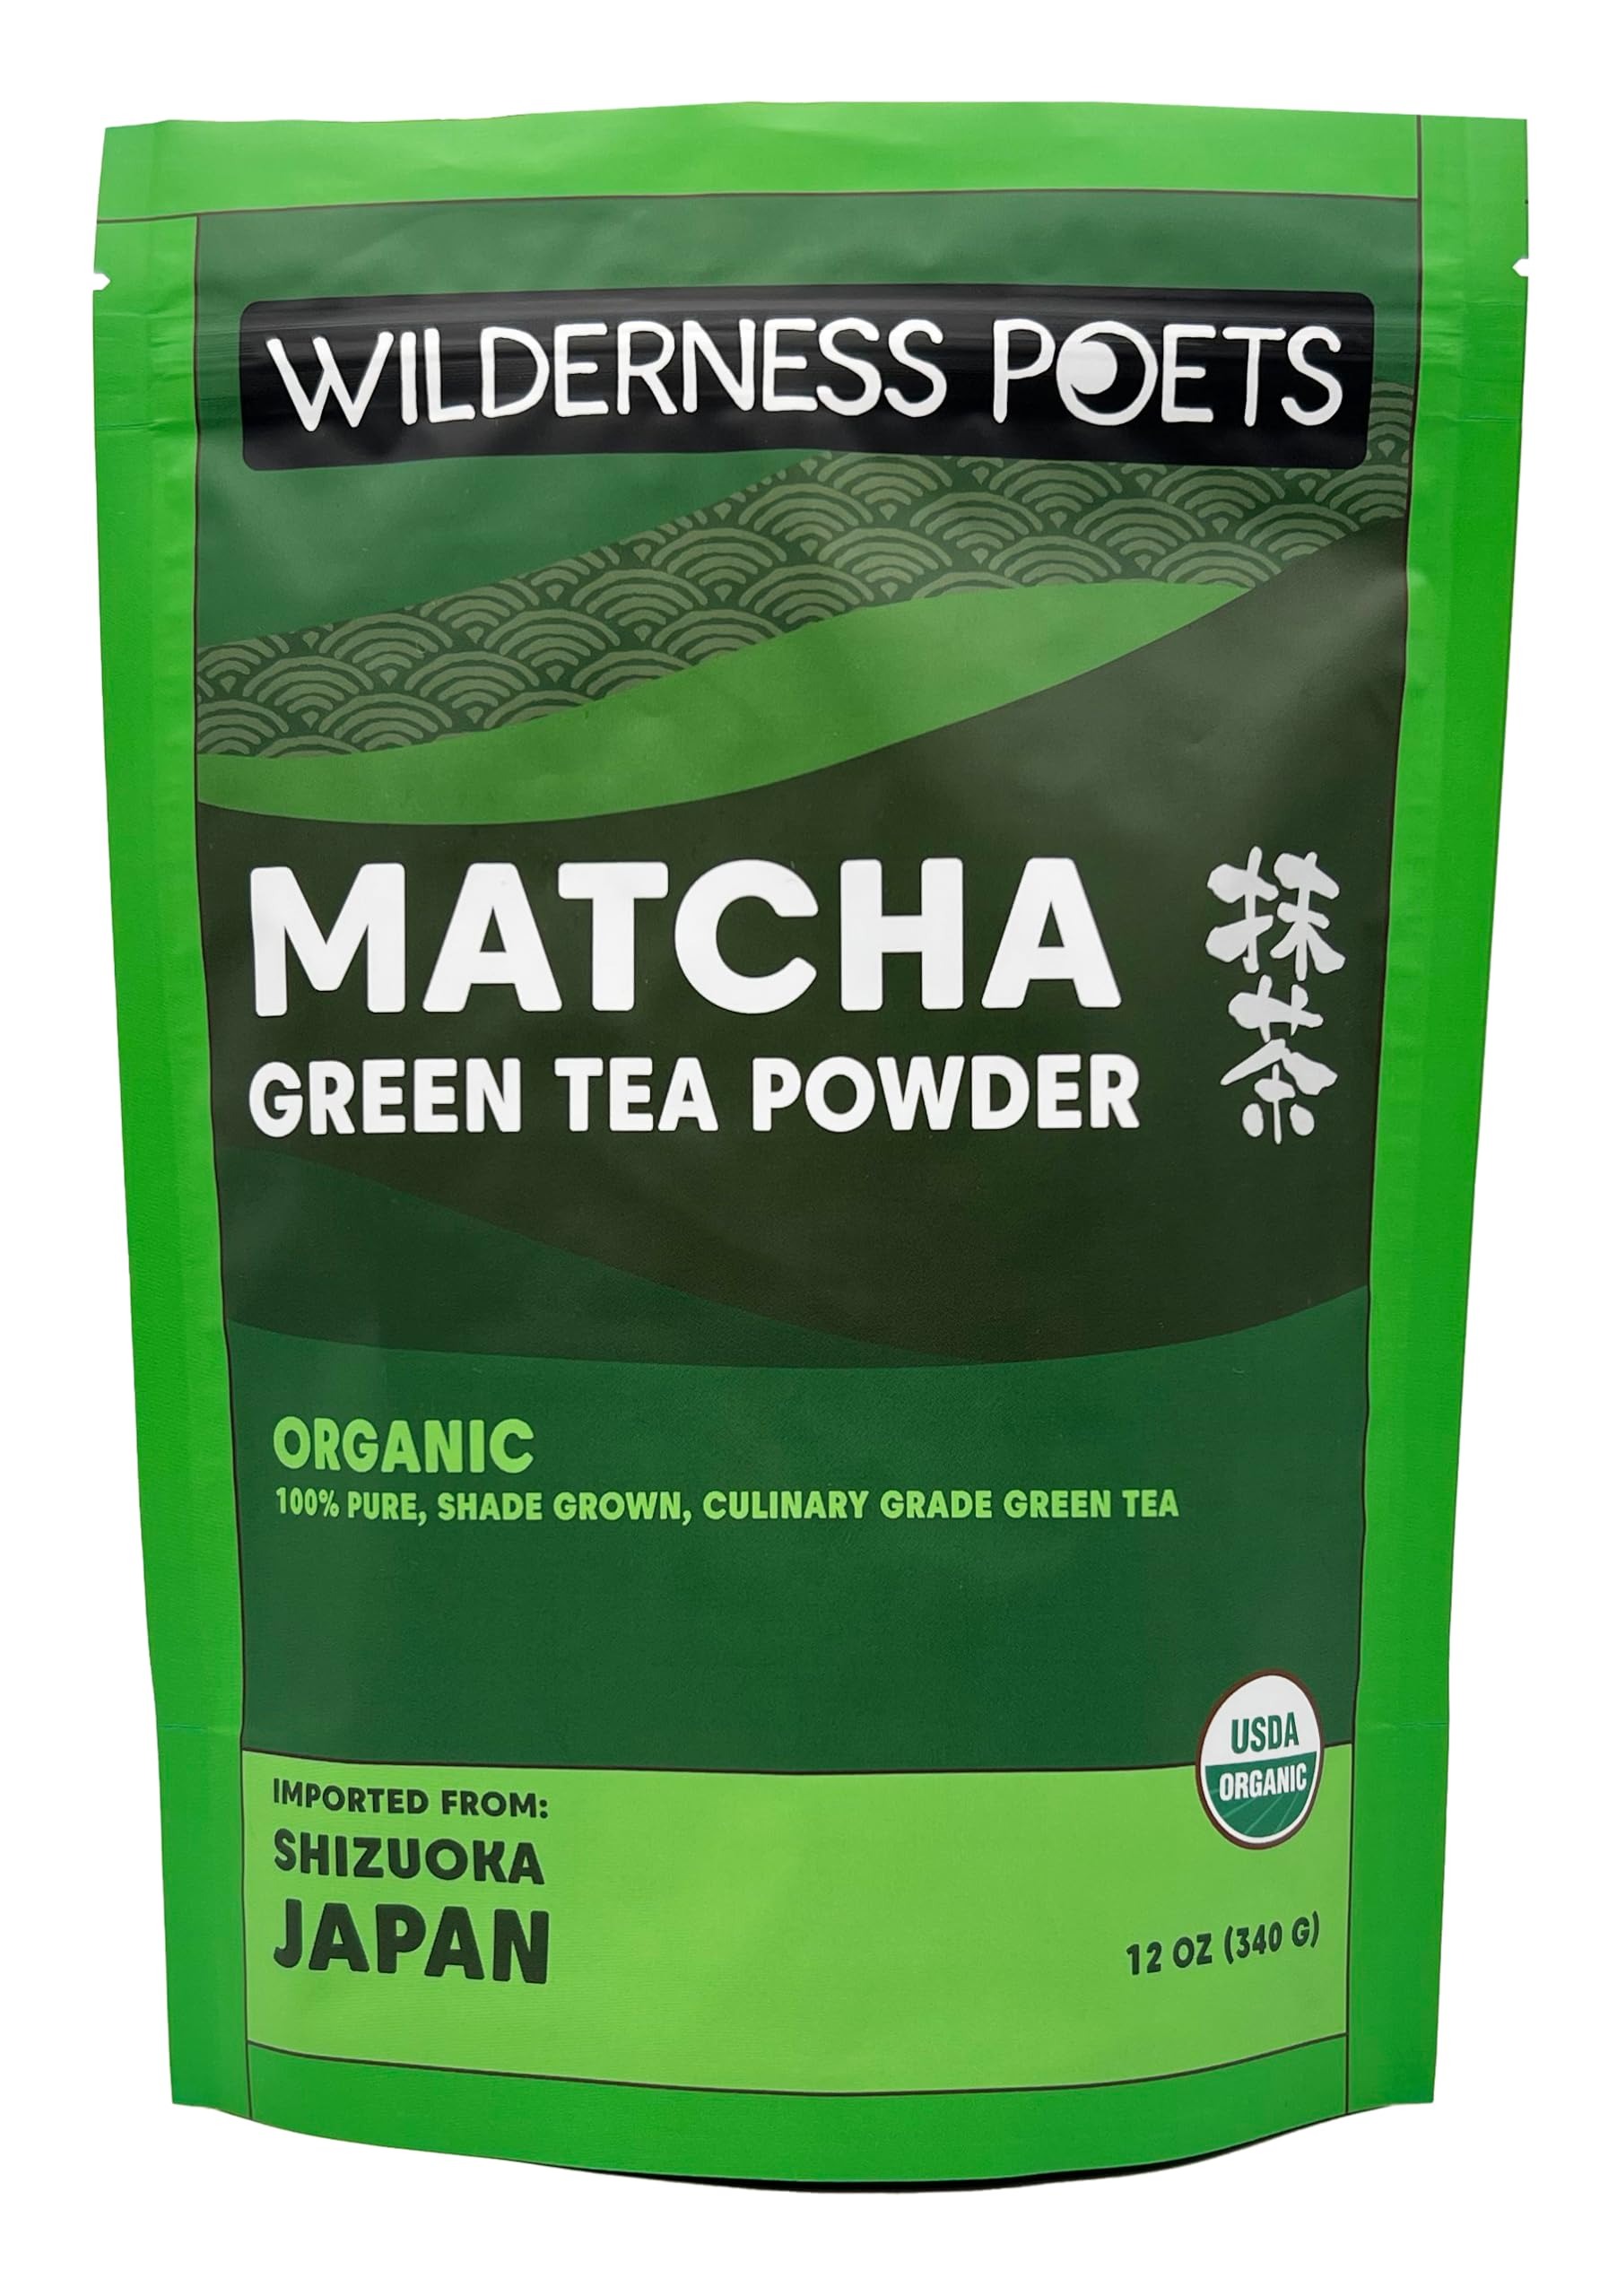
Item Name: Wilderness Poets Culinary Matcha - Organic Green Tea Powder - from Shizuoka Japan (12 Ounce)
Value: 12.0
Unit: Ounce

Price: 35.145